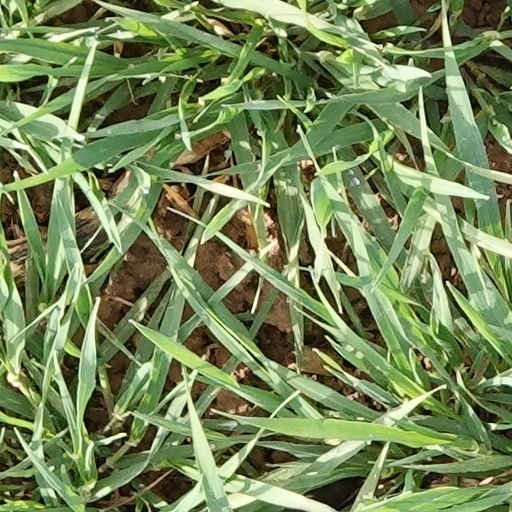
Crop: wheat